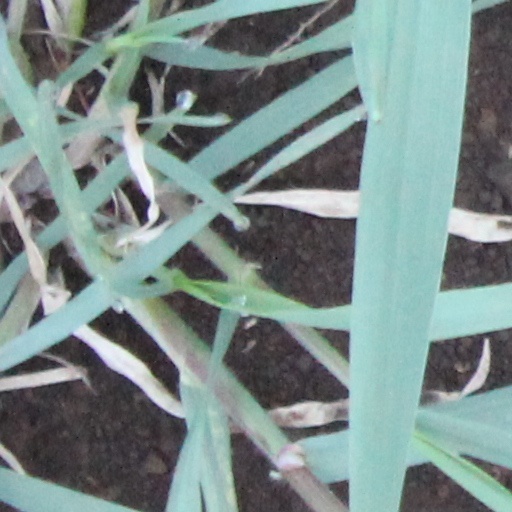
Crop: wheat